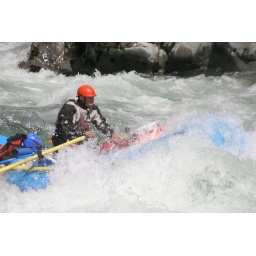
white water oar boat in rapid